Ingeborg Björklund

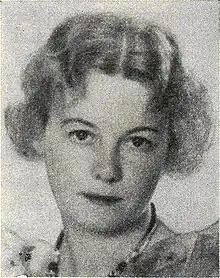

Björklund was born in 1897 to Wilhelm Björklund, a civil engineer, and Emma Häggberg Björklund. She studied at Lund University in 1919–20, and earned a teacher's degree in Gothenburg in 1924. In 1927 she went on study trips to Germany and the Soviet Union. Björklund's first novel, "En kvinna på väg", was published in 1926. This was followed by "Våren" (1930), "Månen över Lund" (1931) and "Han som sjöng" (1935), a trilogy of novels centring on the issues faced by a single woman in a male-dominated world. Her first collection of poetry, "Den spända strängen", was published in 1927, and dealt primarily with feminist and radical political issues. This was followed by the collections "Ropet efter lycka" (1928), "Kärleksdikt" (1932), "Famn" (1934) and "Hemligt budskap" (1938).